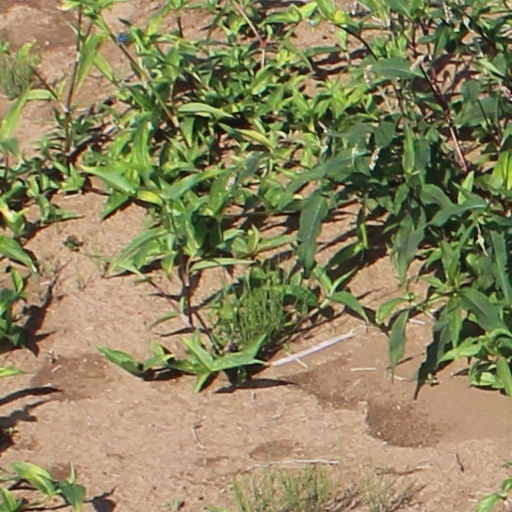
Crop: wheat